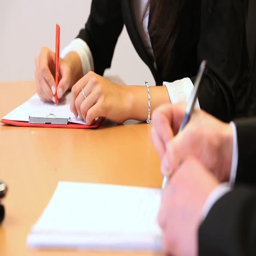
woman writing on a piece of paper with a red pen